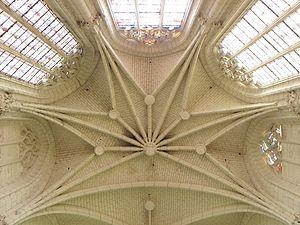
Voûtes de l'abside de la collégiale Saint-Jean-Baptiste de Montrésor (37).
L'église Saint-Jean-Baptiste est une ancienne collégiale située à Montrésor dans le département d'Indre-et-Loire en France.